Culture of Kenya

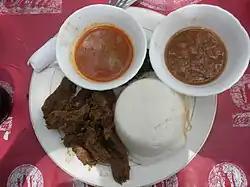
"Ugali", served here with beef and sauce, is a mainstay of the cuisine throughout the African Great Lakes region.

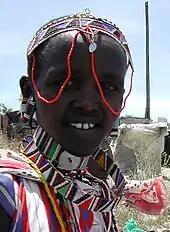
Maasai woman in traditional headdress and attire.

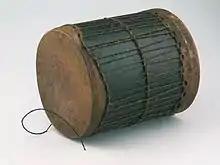
A traditional Kenyan drum, similar to the Djembe of West Africa.

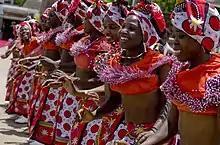
Kenyan dancers performing a traditional dance

There is no singular dish that represents all of Kenya's wide cuisine. Different communities have their own native foods. Staples are maize and other cereals depending on the region, including millet and sorghum eaten with various meats and vegetables. The foods that are universally eaten in Kenya are "ugali", "sukuma wiki", and "nyama choma". Kenya's coastal cuisine is unique and highly regarded throughout the country.